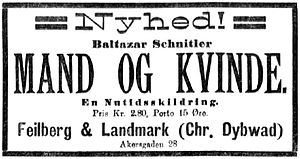
Balthazar Schnitler / Samtidsfortællinger
Avertissement for Balthazar Schnitlers "Mand og Kvinde". Her efter Aftenposten 8.5.1897
Avertissement for Balthazar Schnitlers ""Mand og Kvinde"". Her efter Aftenposten 8.5.1897"
Balthazar Schnitler var en norsk forfatter, dramatiker og foredragsholder.